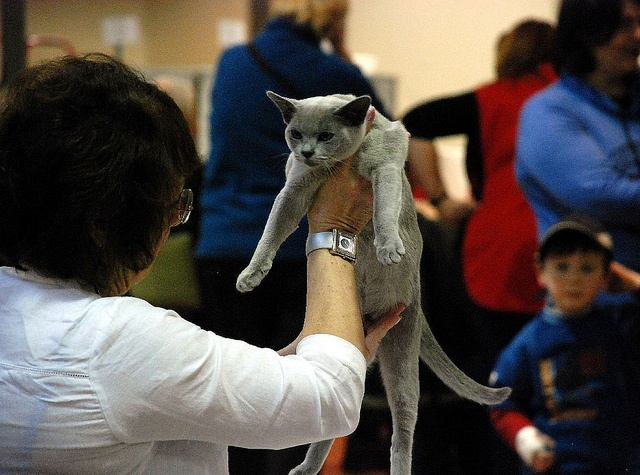
A woman holding up a small gray cat in the air.
Grey cat being help up by a woman in a white shirt.
A lady uses both hands to hold a cat in the air.
A grey cat is being held by a woman at a cat show.
A woman holding up a cat to look at with while people look on in the background.